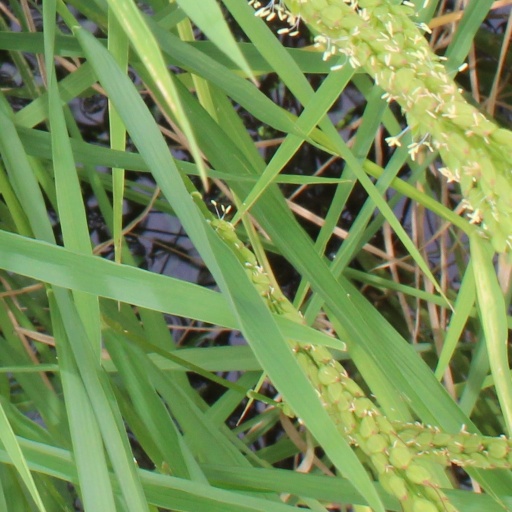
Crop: rice